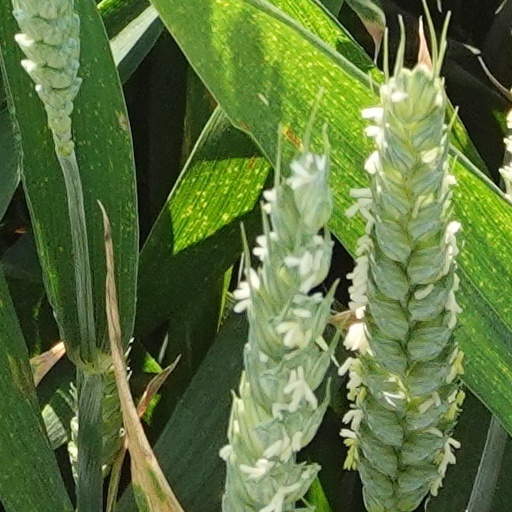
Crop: wheat